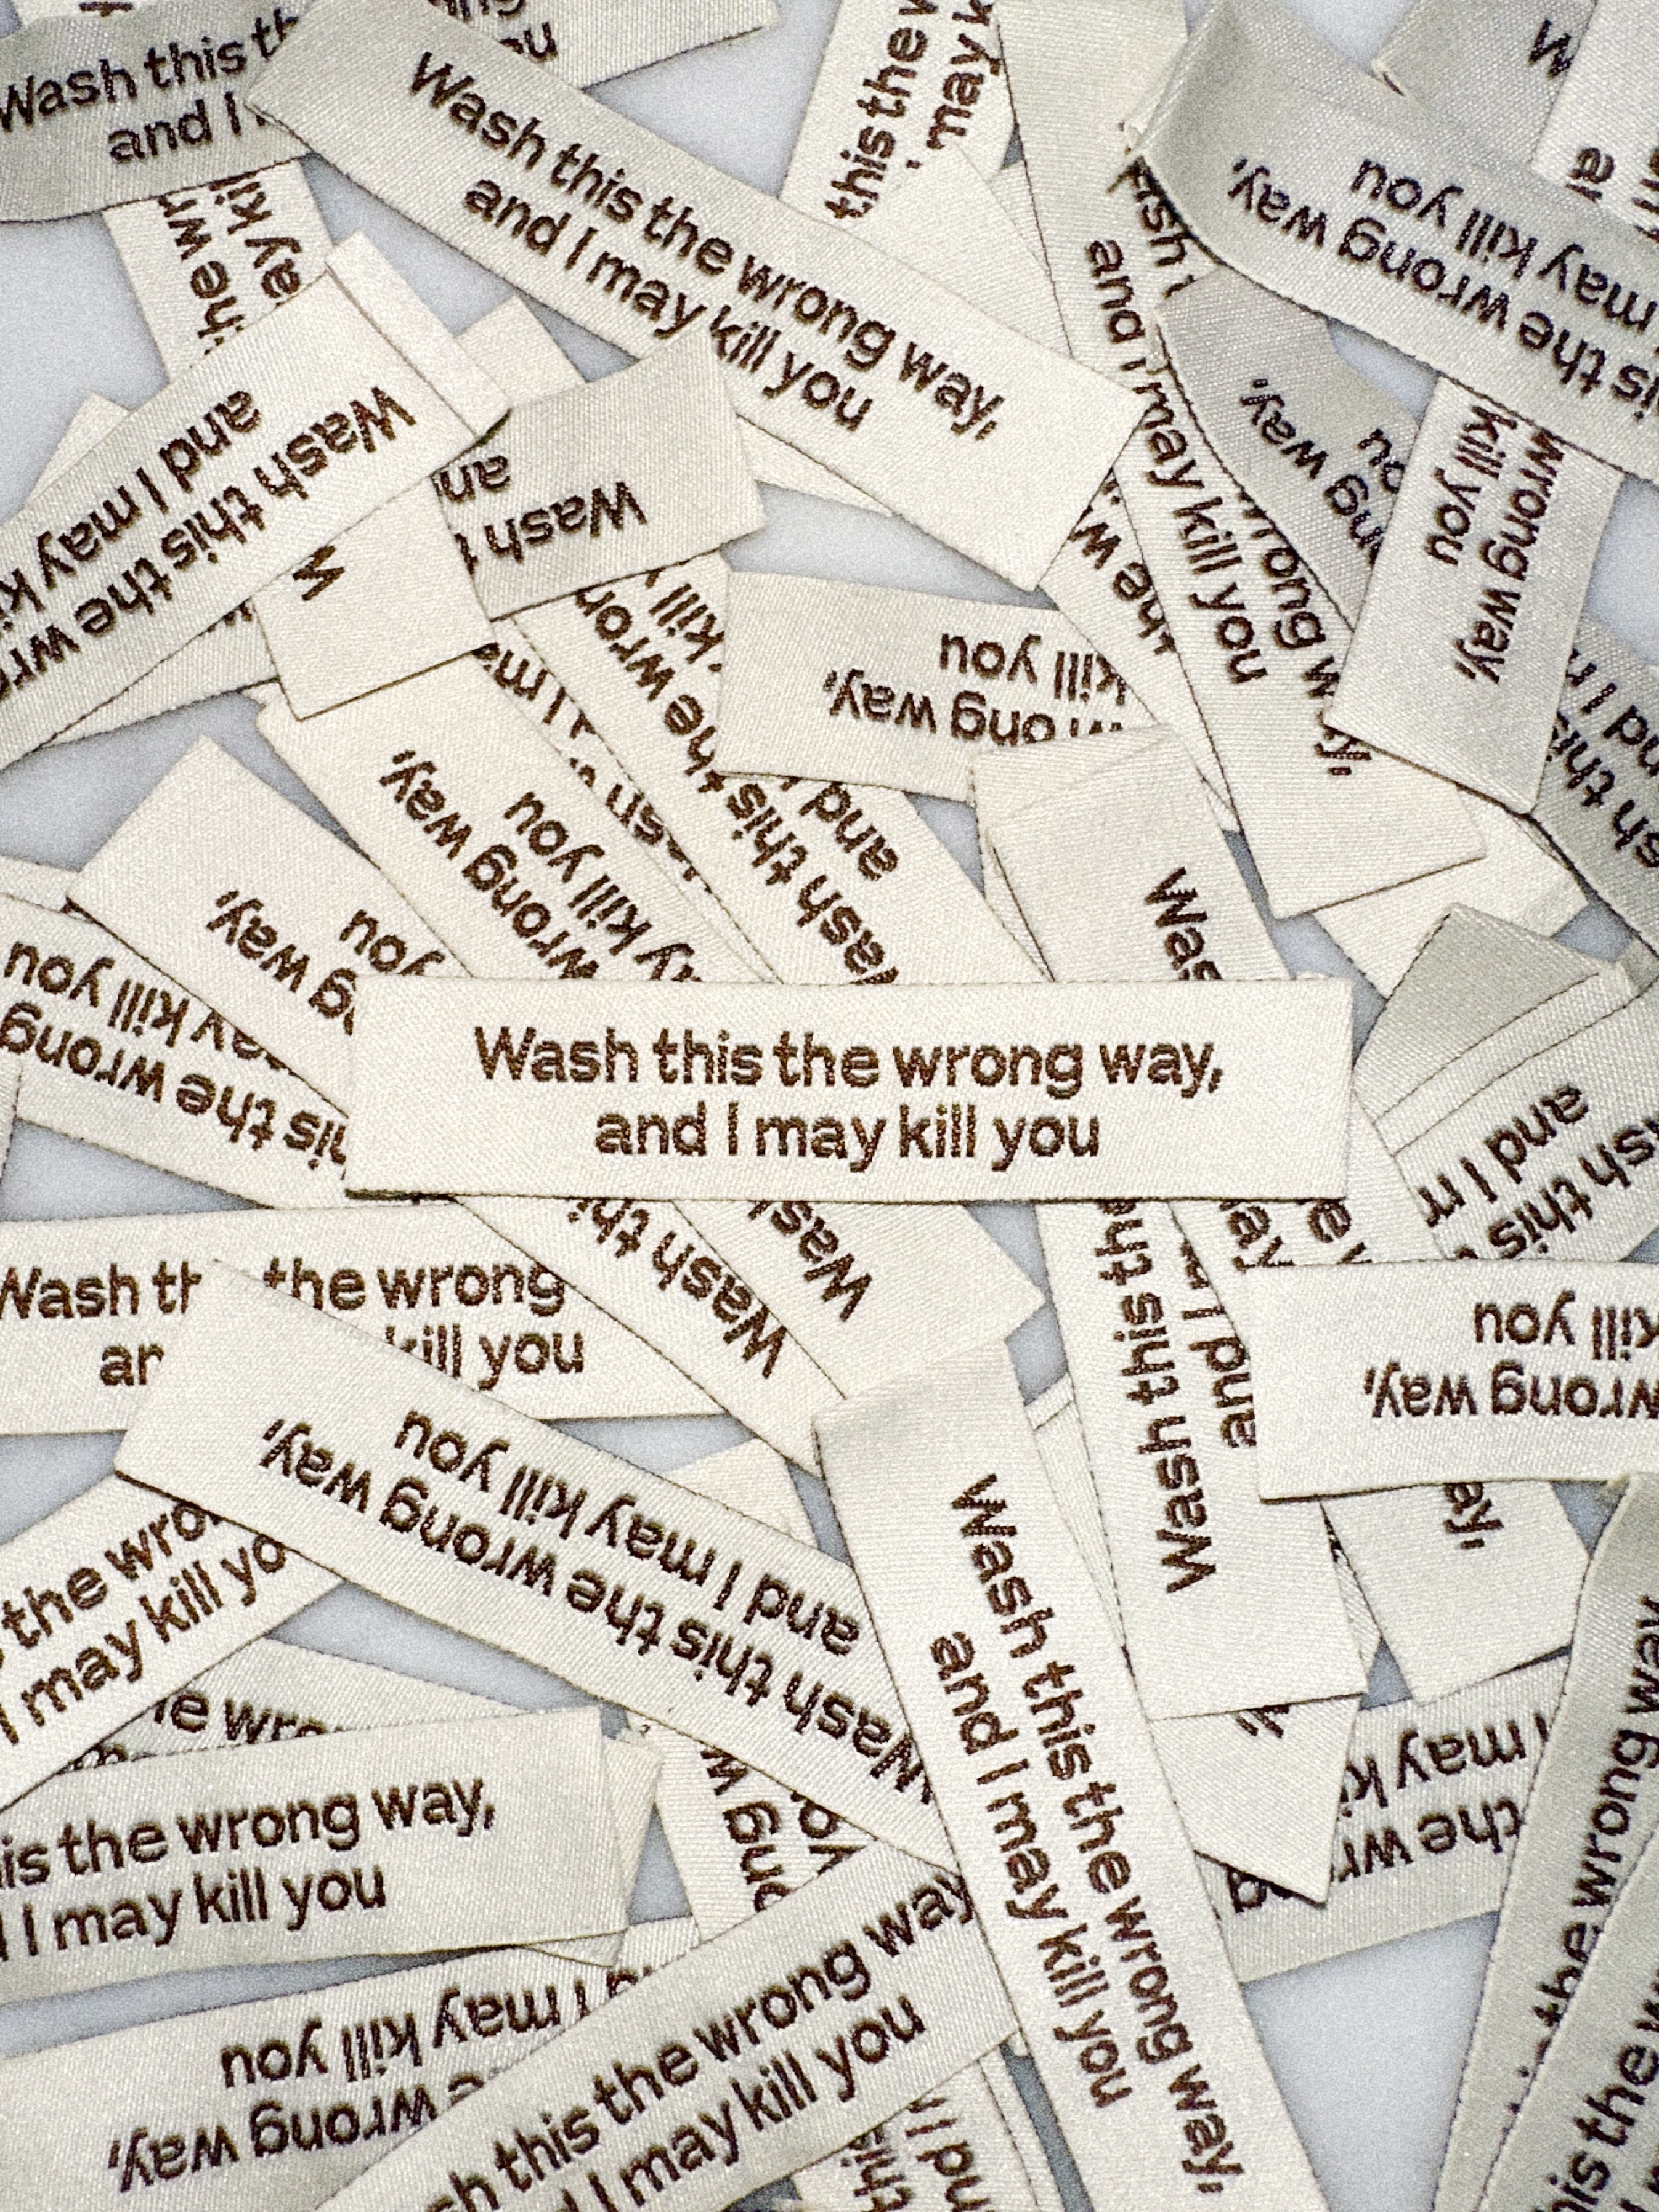
Wash this the wrong way, and I may kill you label
Label med foldede kanter. Off white med brun tekst.
Brand: Spektakelstrik
Category: Arts & Entertainment > Hobbies & Creative Arts > Arts & Crafts > Art & Crafting Materials > Embellishments & Trims > Sew-in Labels > Care Labels